Wind setup

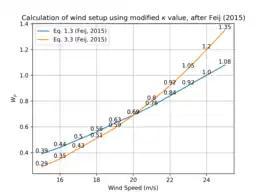
Graph showing result of using modified value κ=1.7*10-7 for the calculation of wind setup, after Feij (2015).

To calculate the wind setup in a lake, the following solution for the differential equation is used: